Charles DeRudio

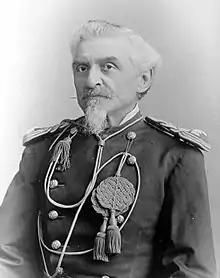
Charles C. DeRudio

Charles Camillo DeRudio (born Carlo Camillo Di Rudio; August 26, 1832 – November 1, 1910) was an Italian aristocrat, would-be assassin of Napoleon III, and later a career U.S. Army officer who fought in the 7th U.S. Cavalry Regiment at the Battle of the Little Bighorn.